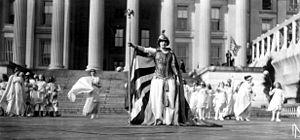
Emanuel Reicher est un acteur et metteur en scène allemand. Il est le père d'Hedwiga Reicher et de Frank Reicher.
Hedwiga Reicher est une actrice allemande, sœur de Frank Reicher et fille d'Emanuel Reicher